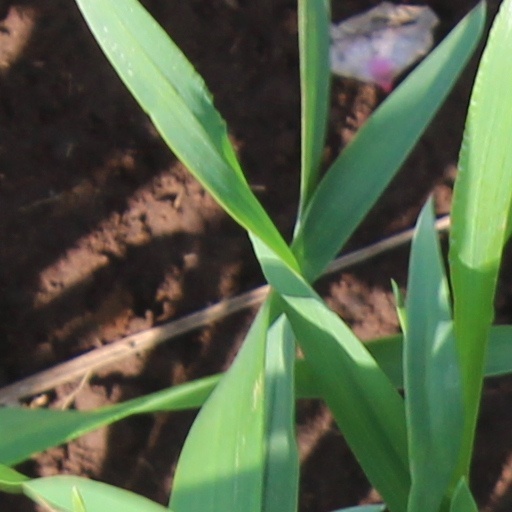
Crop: wheat